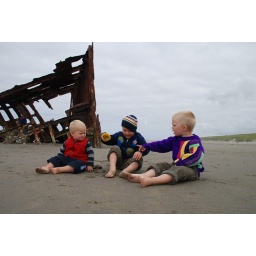
three of the boys playing in front of the ship wreck.